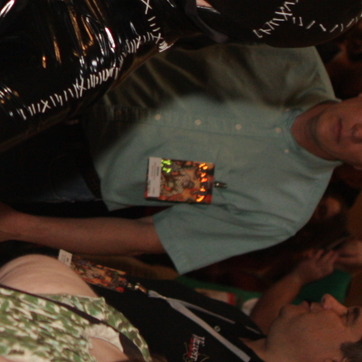
Material: plastic